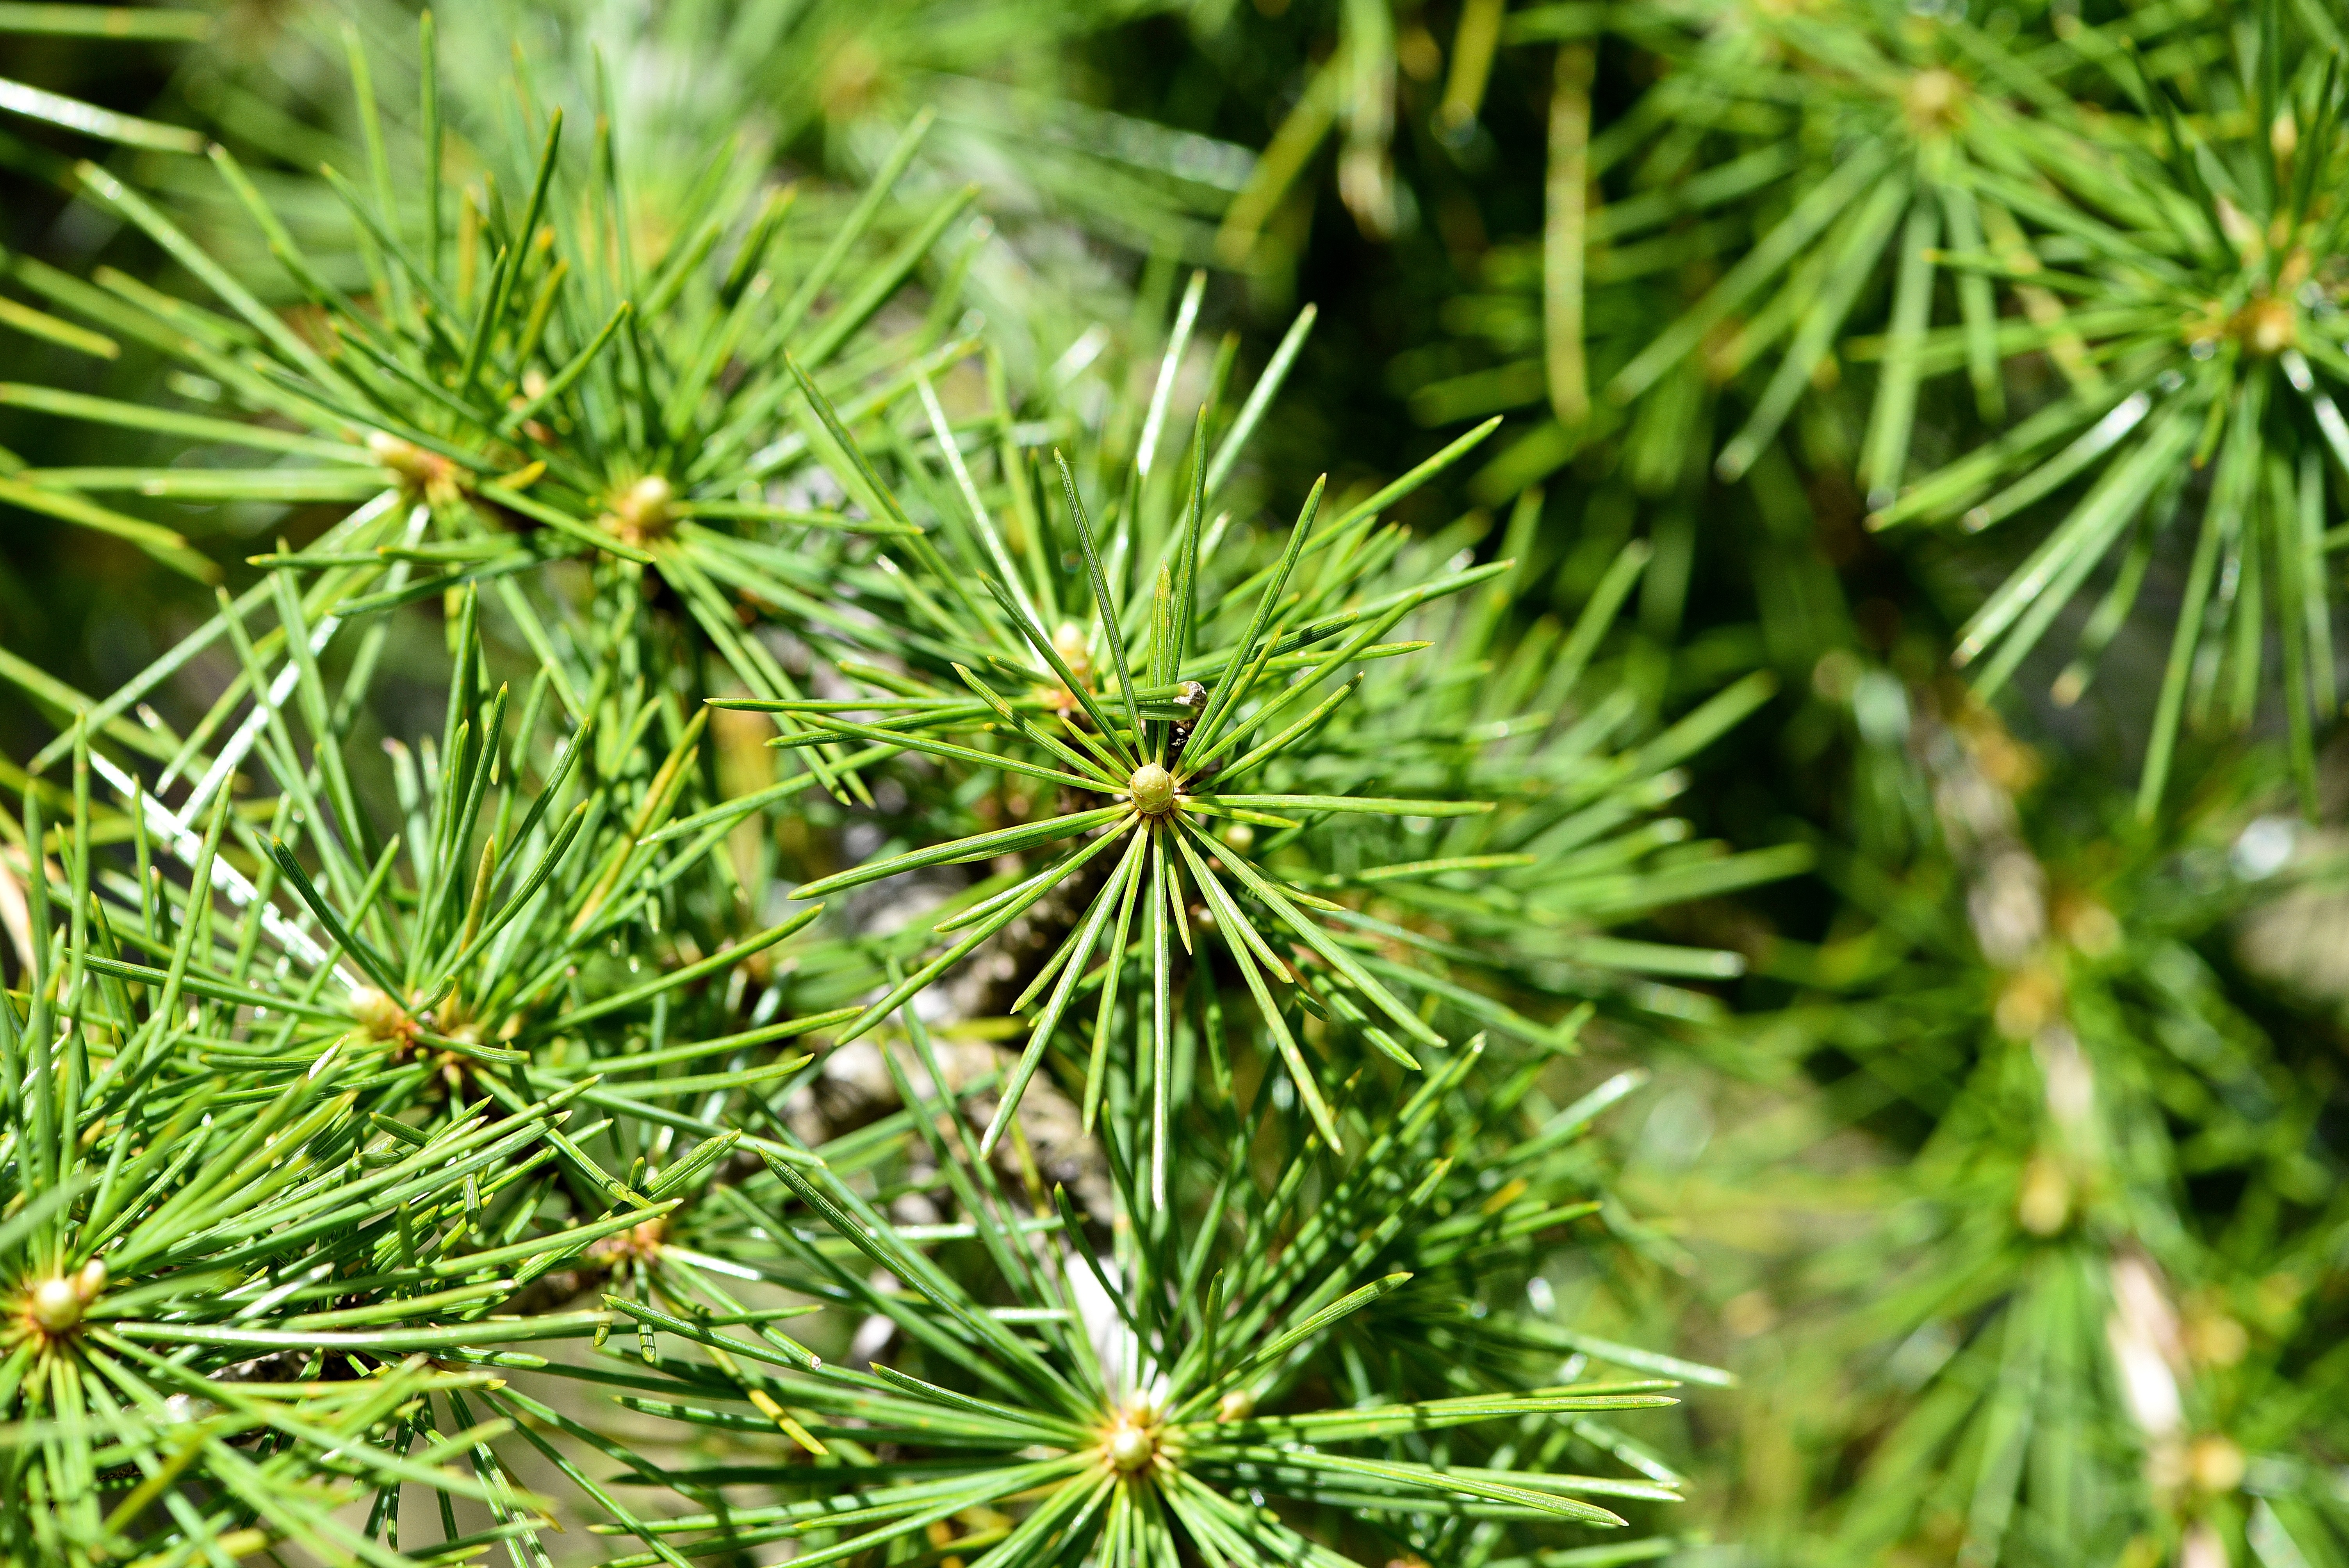
tree, nature, branch, plant, leaf, flower, pine, green, evergreen, botany, fir, flora, conifer, spruce, needles, larch, ecosystem, cedar, flowering plant, pine family, woody plant, temperate coniferous forest, land plant, branches close up